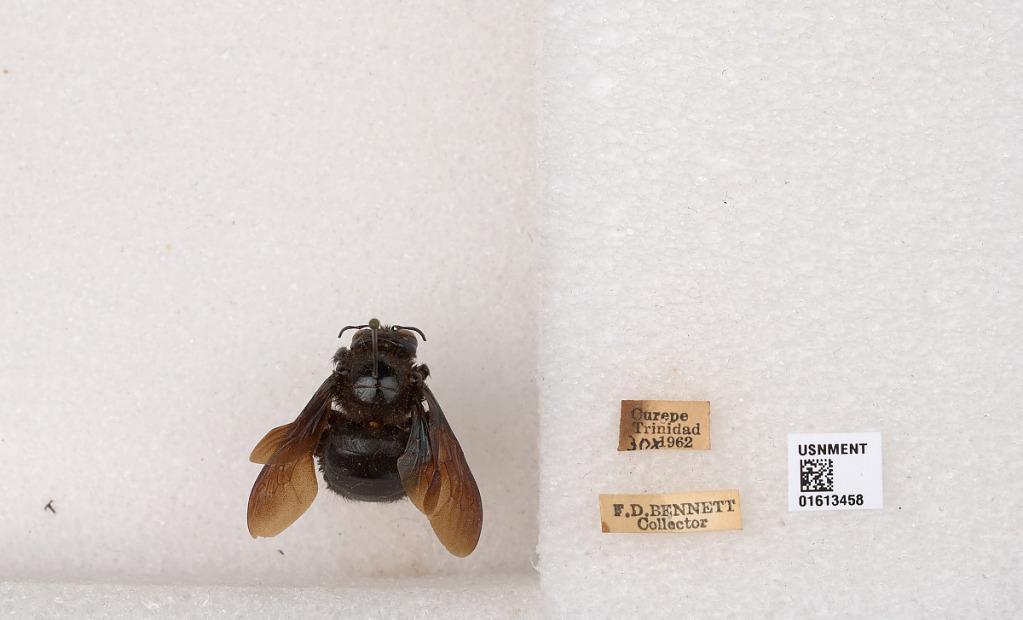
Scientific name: Xylocopa (Neoxylocopa) transitoria Pérez
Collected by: F. Bennett
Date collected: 1962-10-30
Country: Trinidad and Tobago
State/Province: Tunapuna/Piarco
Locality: Curepe, Trinidad